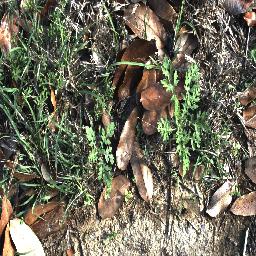
Label: parthenium